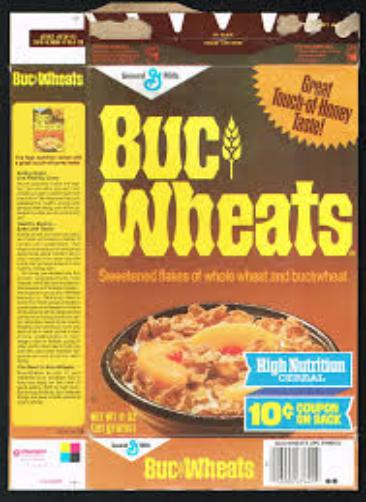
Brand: Buc Wheats
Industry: Food